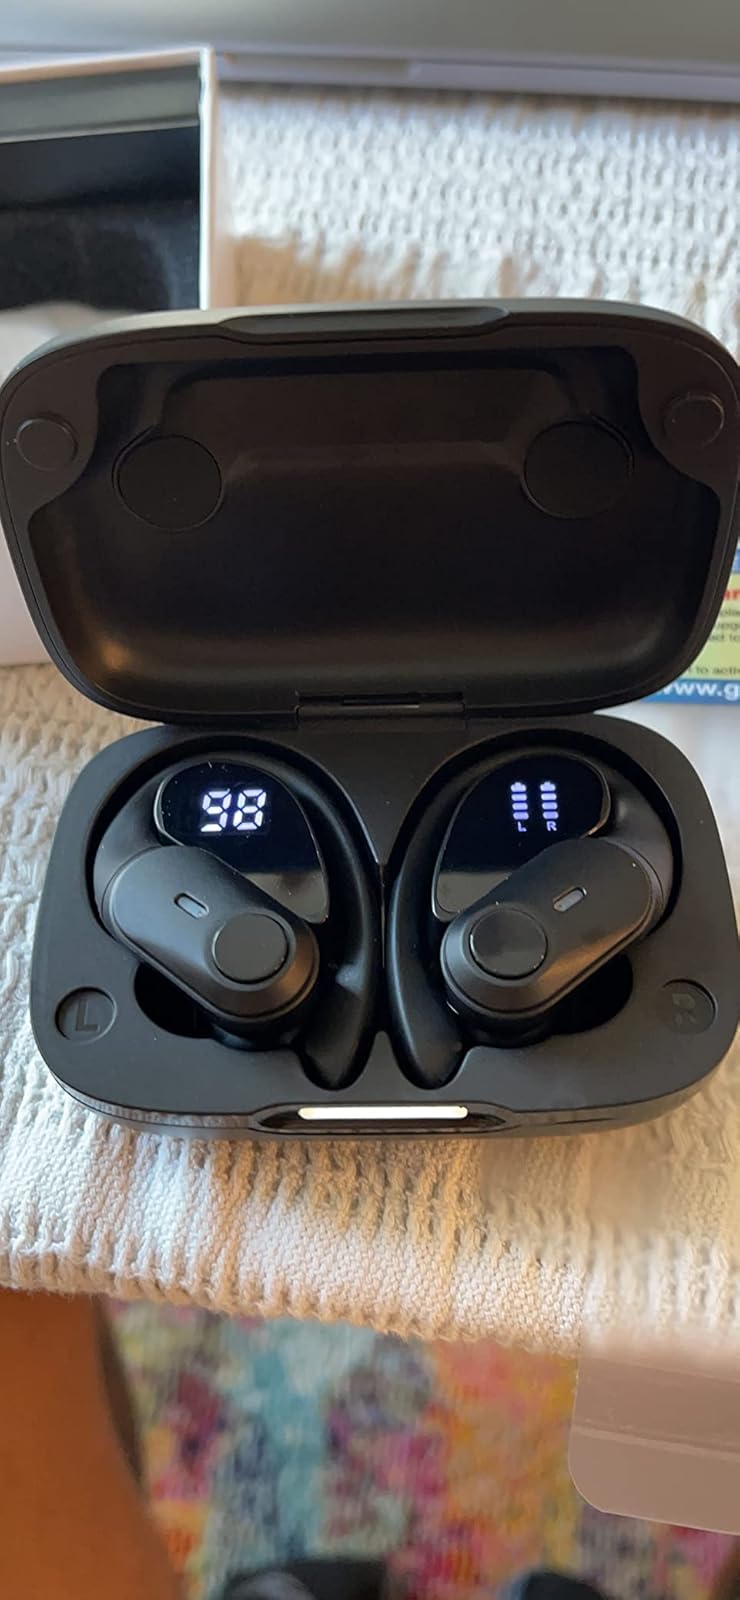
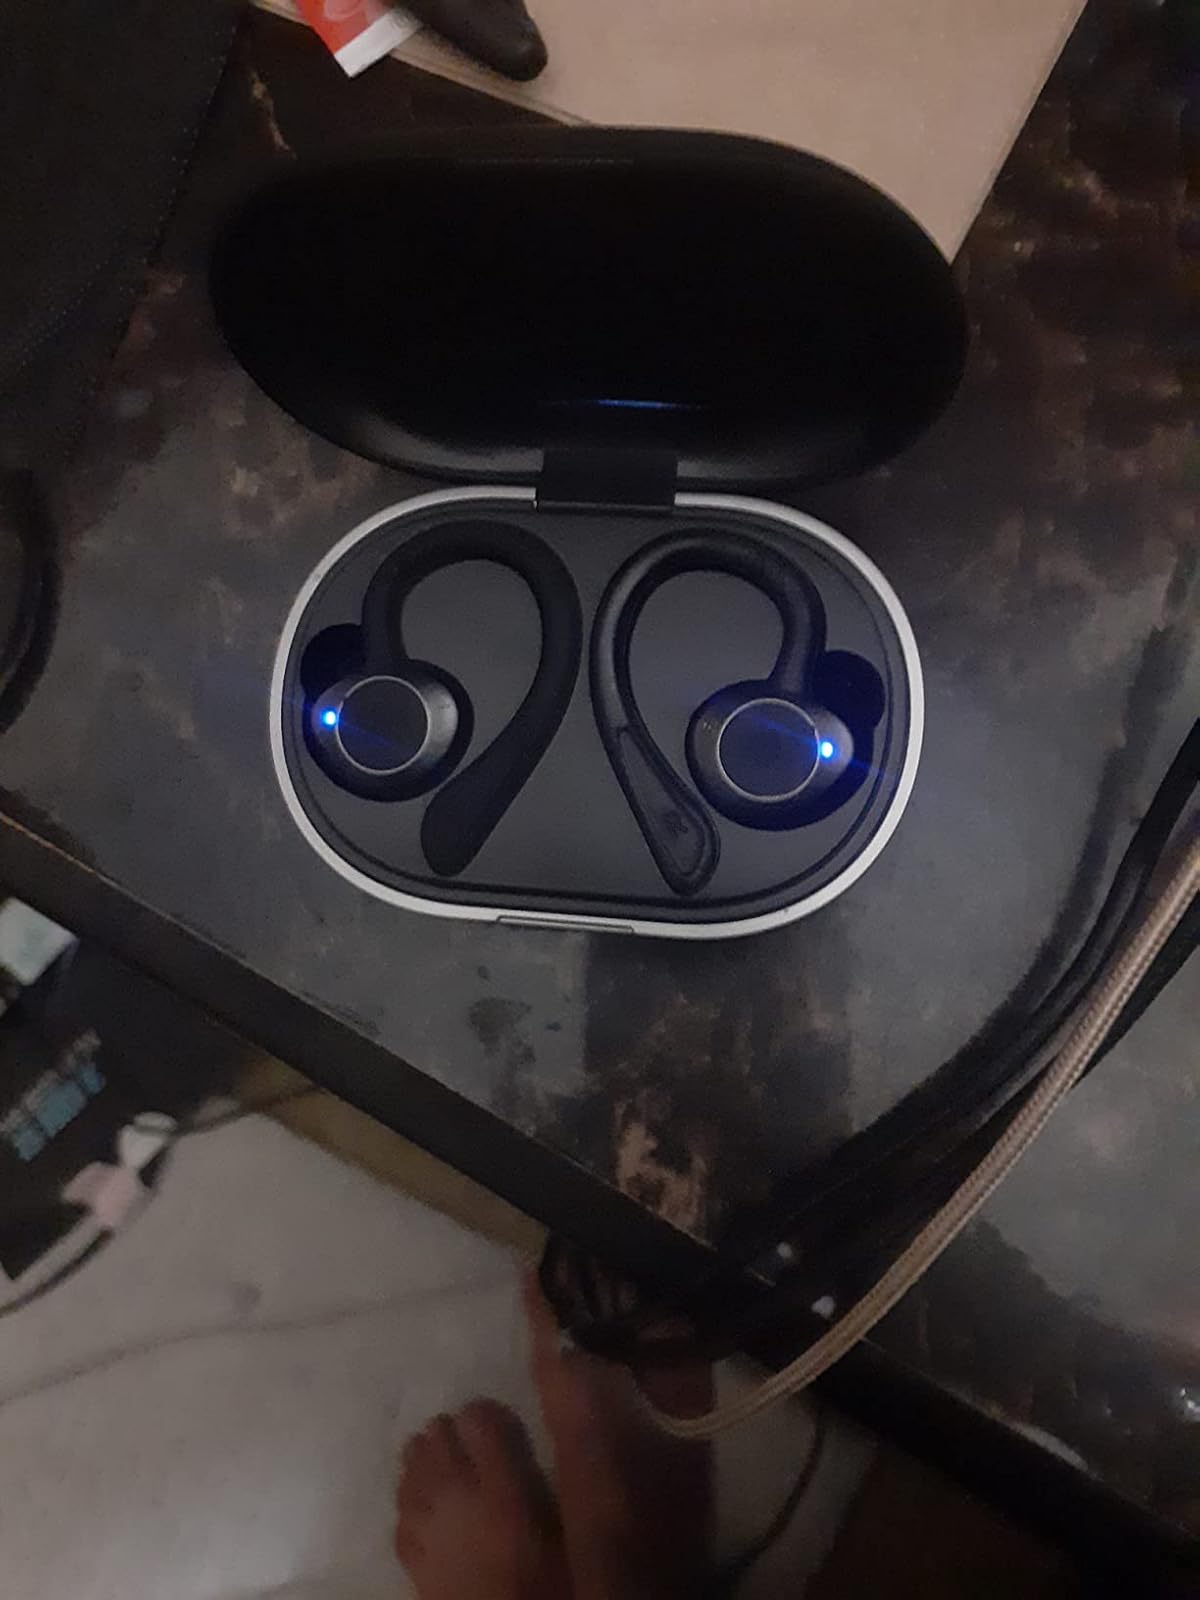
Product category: earbuds
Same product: no